Siege of Mariupol

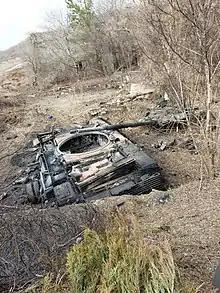
Russian tank destroyed by Ukrainian troops in Mariupol

On the same day, Ramzan Kadyrov, the head of Chechnya, stated that Chechen soldiers were participating in the siege and had briefly entered Mariupol before retreating. Kadyrov also stated that Adam Delimkhanov, a close ally and member of the State Duma, was the commander of Chechen forces in Mariupol. The funeral for Captain Alexey Glushchak of the GRU was held in Tyumen, and it was revealed he died near Mariupol, likely in the early stages of the siege.